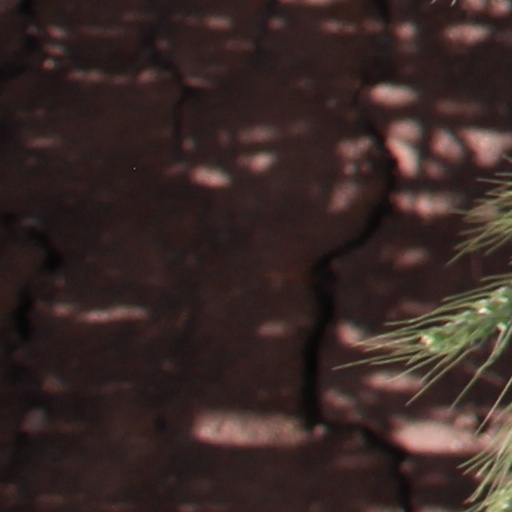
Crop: wheat